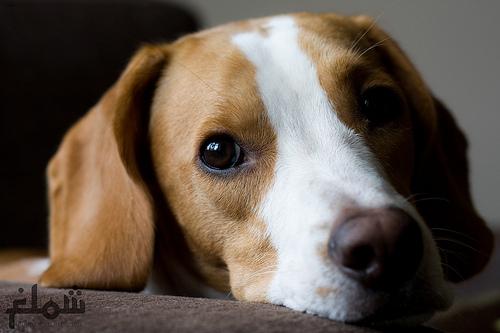
Breed: beagle